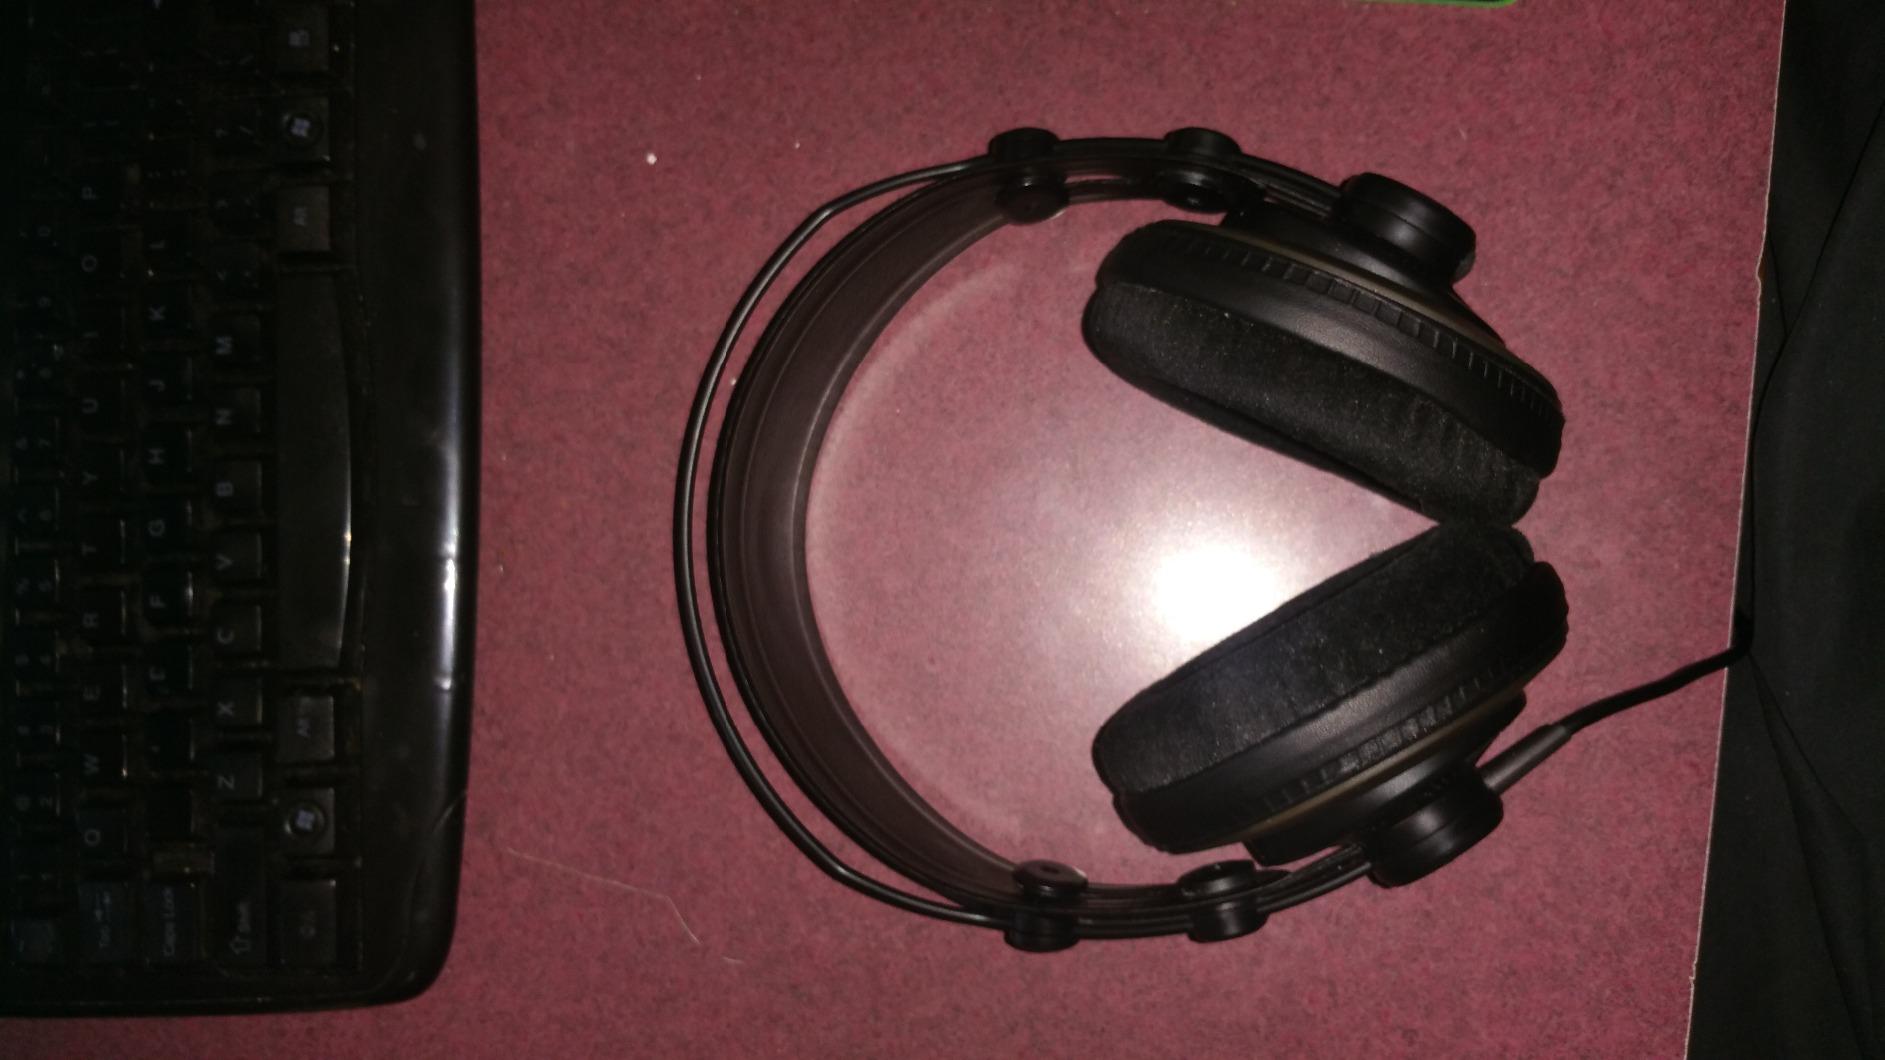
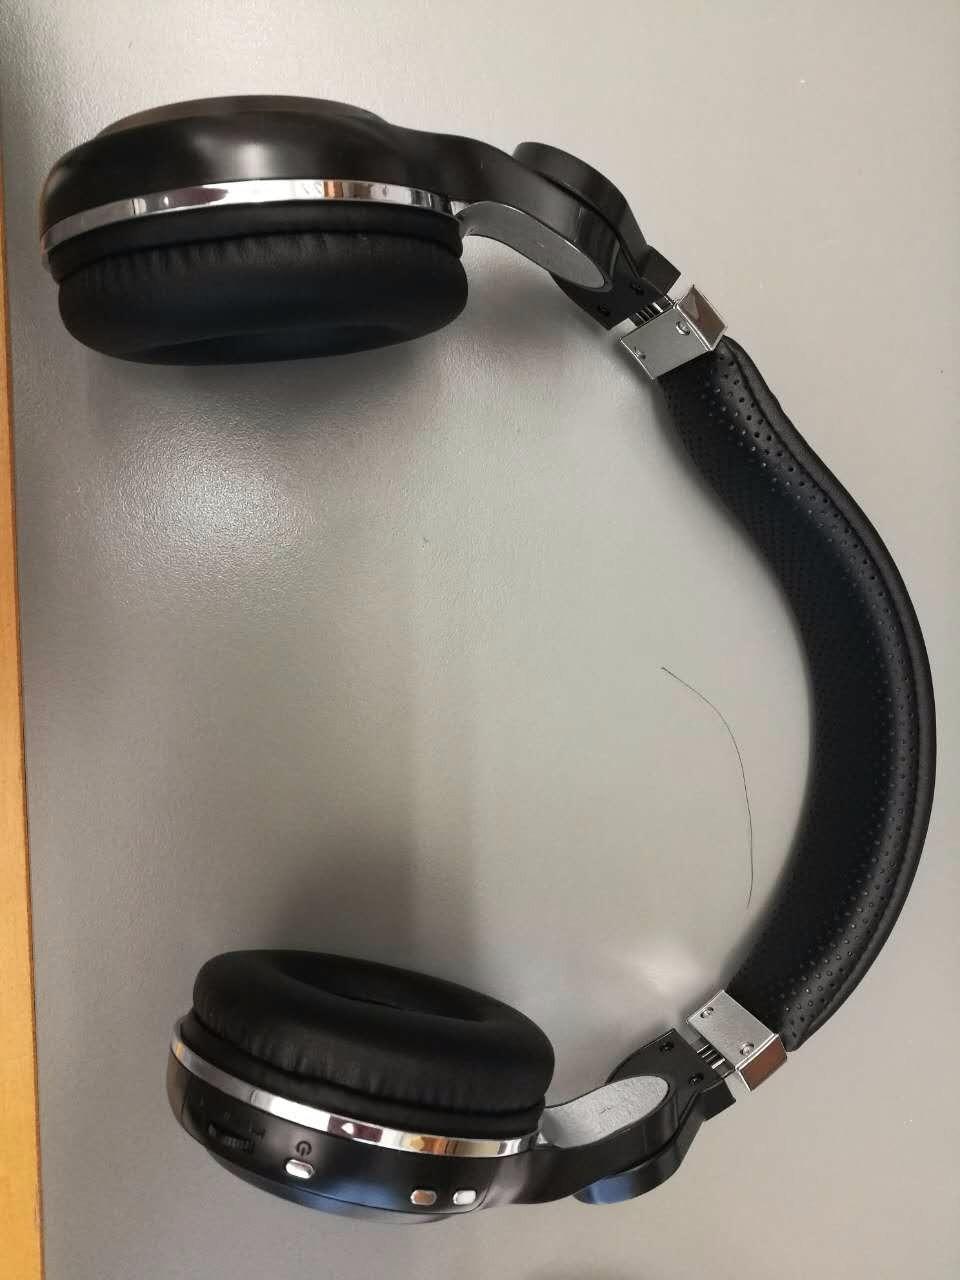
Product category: headphones
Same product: no